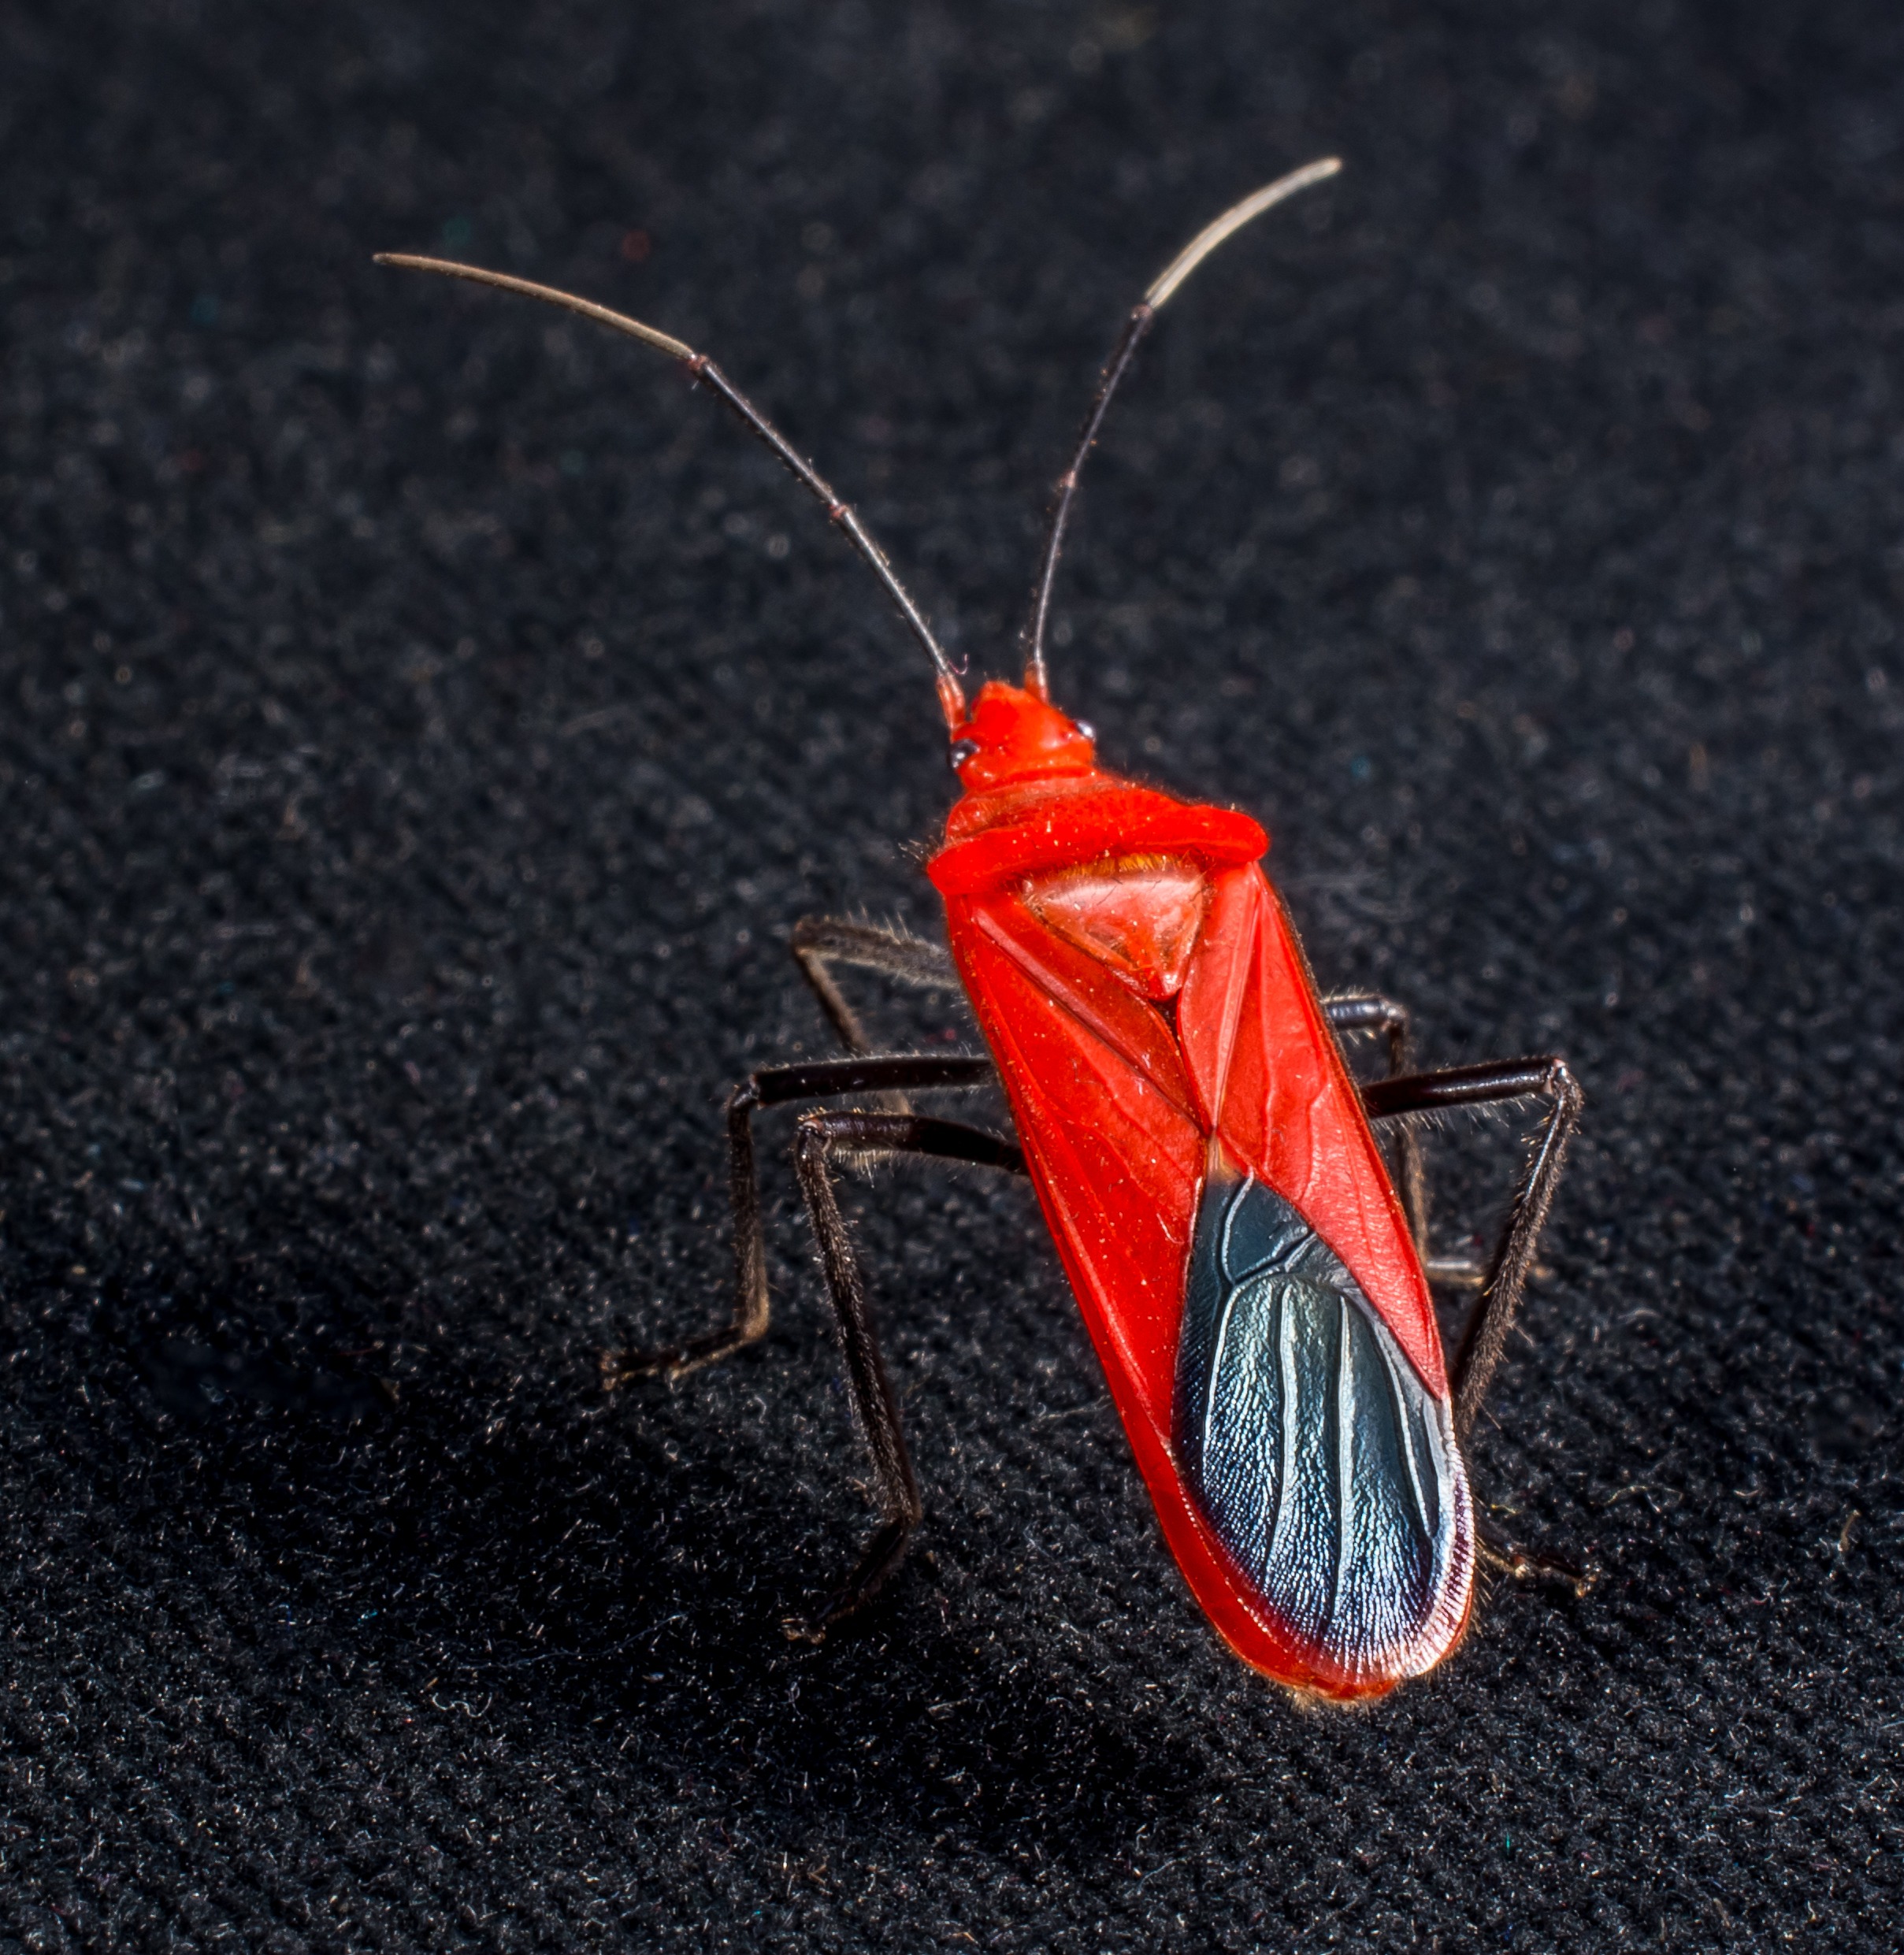
leaf, red, insect, macro, invertebrate, beetle, macro photography, arthropod, red beetle